Coles Mills, New York

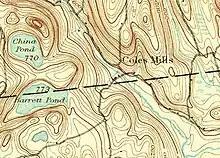
Cole's Mills USGS circa 1888

Cole's Mills was settled by Elisha Cole in 1747. Elisha and his wife Hannah Smalley moved from Harwich, Massachusetts, on Cape Cod. He built a grist mill at the outlet of Barrett Pond into the West Branch of the Croton River in 1748. A carding mill, saw mill, and school house were added in subsequent years. The land belonged to Frederick Philipse II, second Lord of the Philipsburg Manor; at some point it was leased. Mary Philipse inherited it in 1752, at age 22, as her share of the Philipse Patent (also known as the "Highland Patent"). In 1758 she married British army officer Roger Morris. After the Battles of Saratoga in 1777 during the American Revolutionary War the Commissioners of Forfeiture confiscated the land from the Morrises and sold it back to the tenants for £234 on June 11, 1782. Elisha and his sons were members of the 7th Regiment of the Dutchess County Militia, under Colonel Henry Ludington. Just east of Cole's Mills, on the road to Carmel, New York, was the farm of Captain Solomon Hopkins, where the patriot and spy Enoch Crosby took refuge from the British. Enoch Crosby was the hero of The Spy (Cooper novel) by James Fennimore Cooper.